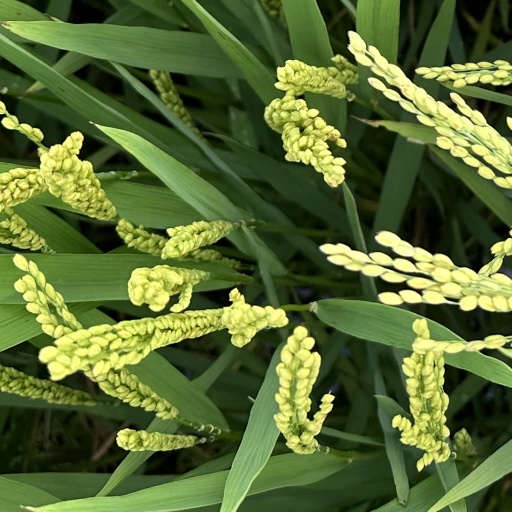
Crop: rice